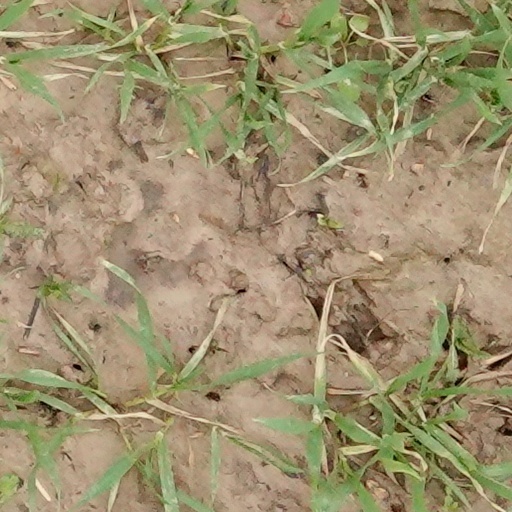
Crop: wheat